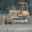
Label: tractor